2012 Tour of Britain

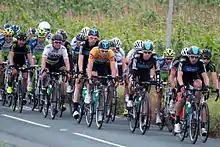
The peloton, being led by , during the stage. Race leader Luke Rowe – in the gold jersey – lost the jersey post-stage, after a one-second time gap was implemented at the finish.

The first sprint point on the second stage was contested just over into the stage, at Duffield. After the sprint point, there were three successive first-category climbs on the parcours, coming at Cross o' th' Hands, Alstonefield and finally Morridge. The two final sprint points were at Chelford and Culcheth with the stage finishing, for the first time, at Knowsley Safari Park on the outskirts of Liverpool. The breakaway for the stage consisted of six riders, and they managed to remain off the front of the field for the majority of the stage. Making up the group were stagiaire Matthias Krizek, Jack Bobridge of , Peter Williams representing the team, 's Richard Handley, rider Russell Hampton and Pablo Urtasun for the squad. The sextet managed to establish a lead of over four minutes at one stage on the roads, but were gradually brought back by the peloton, led once again by with assistance from ; both teams were looking to set up their sprinters Mark Cavendish and Russell Downing respectively.